Terra Australis

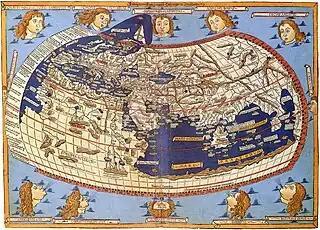
A printed map from the 15th century depicting Ptolemy's description of the "Ecumene", by Johannes Schnitzer (1482)

In the fourth century B.C. Aristotle hypothesized that the continents of the northern hemisphere must be balanced out by an unknown landmass in the southern hemisphere.